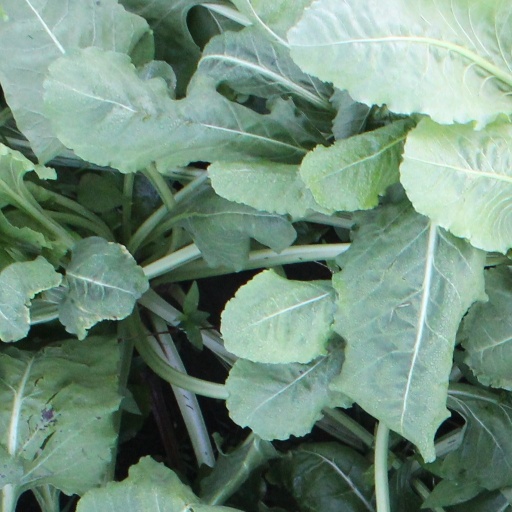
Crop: sugar beet